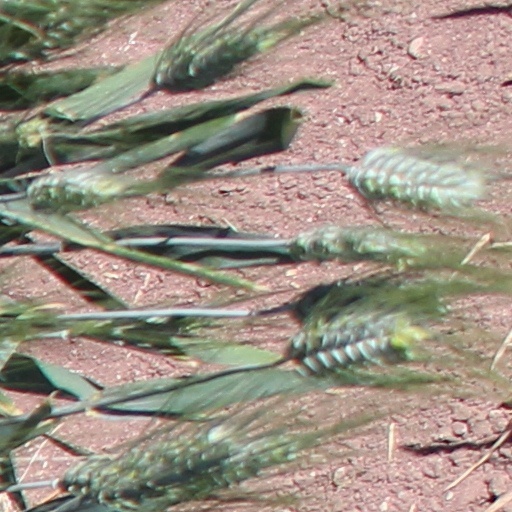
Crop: wheat